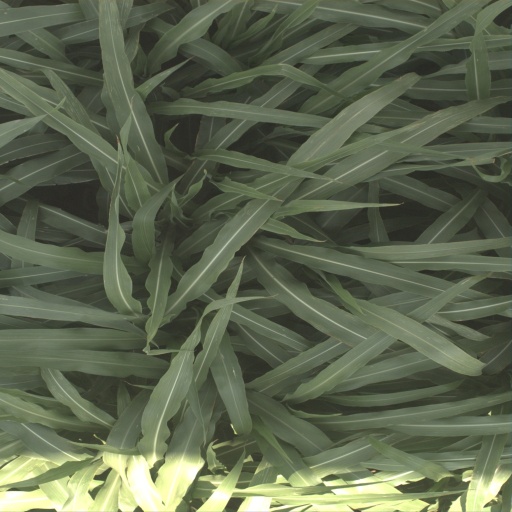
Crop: sorghum